Art and Illusion

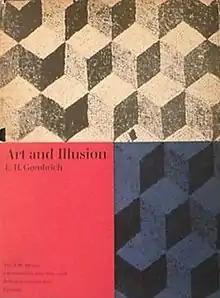
First edition

Art and Illusion, A Study in the Psychology of Pictorial Representation, is a 1960 book of art theory and history by Ernst Gombrich, derived from the 1956 . The book had a wide impact in art history, but also in history (e.g. Carlo Ginzburg, who called it "splendid"), aesthetics (e.g. Nelson Goodman's "Languages of Art"), semiotics (Umberto Eco's "Theory of Semiotics"), and music psychology (Robert O. Gjerdingen's schema theory of Galant style music).